Gulf of Thailand

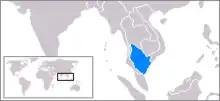
Map showing the location of the gulf

The Gulf of Thailand, historically known as the Gulf of Siam, derives its name from the historical kingdom of Siam, the former name of modern-day Thailand. The term "Gulf of Siam" was widely used in Western cartography and geographical references up until the mid-20th century, reflecting the colonial-era practice of naming regions based on the prevalent local political entities at the time.